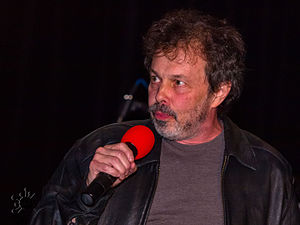
Curtis Armstrong
Curtis Armstrong er en amerikansk skuespiller. Armstrong har bl.a. spillet med i Revenge of the Nerds og han lægger stemme til figuren Snot i den animerede komedieserie American Dad!.